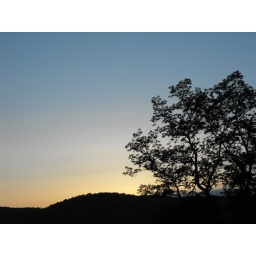
Silhouette of tree against sky